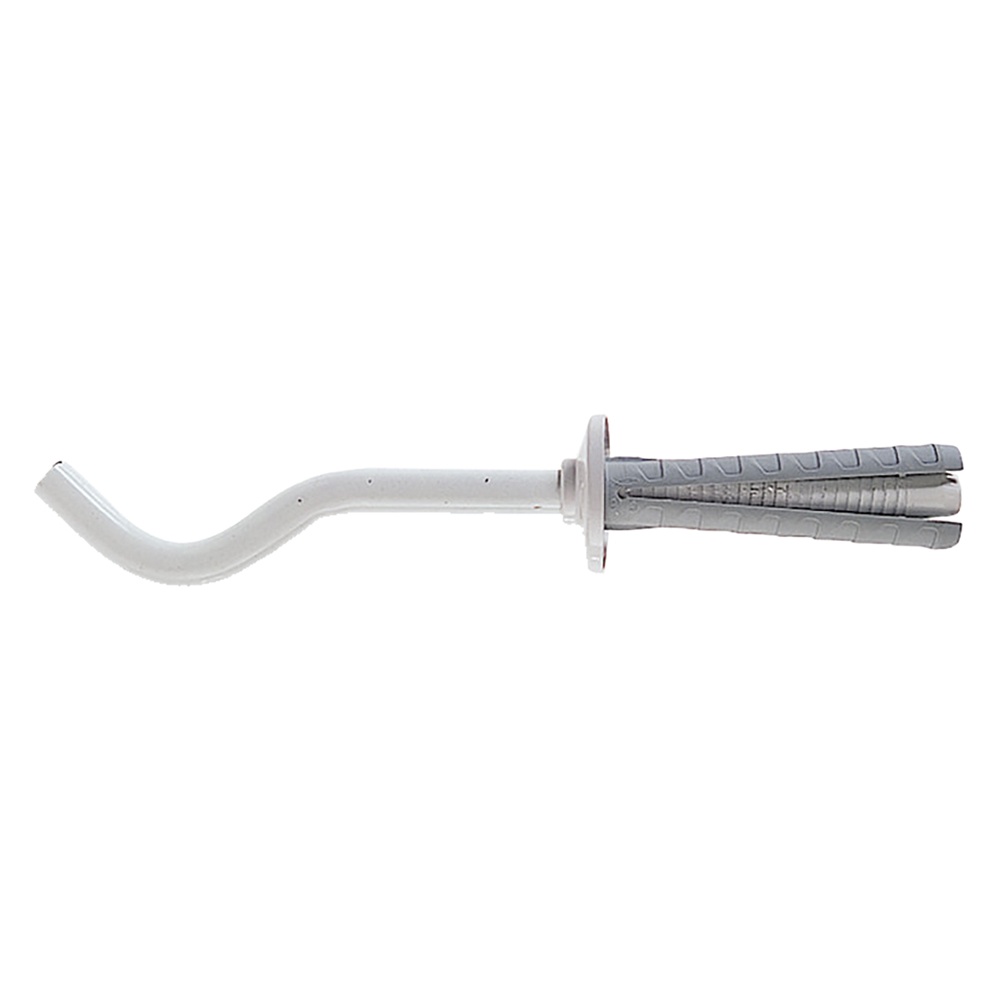
TASSELLO MENSOLA PER RADIATORI ALLUMINIO 'TF 8 B' lunghezza utile 100 mm
A sezione tonda, per il fissaggio a parete di radiatori in alluminio con qualsiasi altezza ed interasse. Applicabile su calcestruzzo, mattone pieno in laterizio, mattone semipieno in laterizio, lastre di cartongesso. Con tassello nylon Ã˜ 12x75 e borchie in ABS bianco, staffa a chiodo, Ã˜ foro 12 mm. Verniciata bianca RAL9010. In busta da 2 pezzi.
Brand: FISCHER
Category: Home & Garden > Household Appliance Accessories > Furnace & Boiler Accessories > Plume Management Extensions